Dizi (instrument)

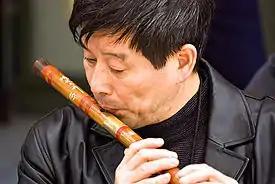
A Dizi player

Lu Chunling (1921–2018) was born in Shanghai. In pre-1949 Shanghai, Lu worked a trishaw driver, but was also an amateur musician, performing the Jiangnan sizhu folk ensemble repertory. In 1952, Lu became "dizi" soloist with the Shanghai Folk Ensemble "(Shanghai minzu yuetuan)", and also at the Shanghai Opera Company "(Shanghai geju yuan)" from 1971 to 1976. In 1957 he taught at the Shanghai Conservatory of Music, and became associate professor in 1978.